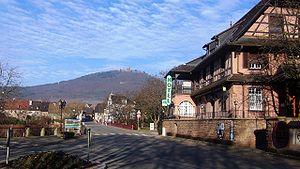
Saint-Hippolyte est une commune française située dans le département du Haut-Rhin, en région Grand Est.